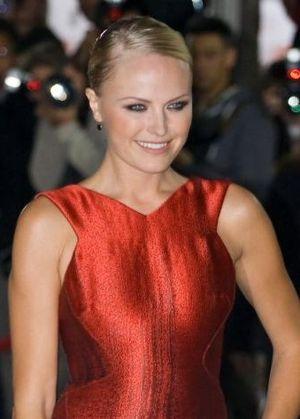
Supermodel of the World, est un concours de beauté annuel féminine, destiné aux jeunes femmes internationales.